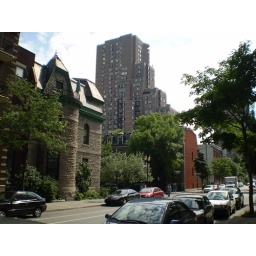
my house in the middle of my street